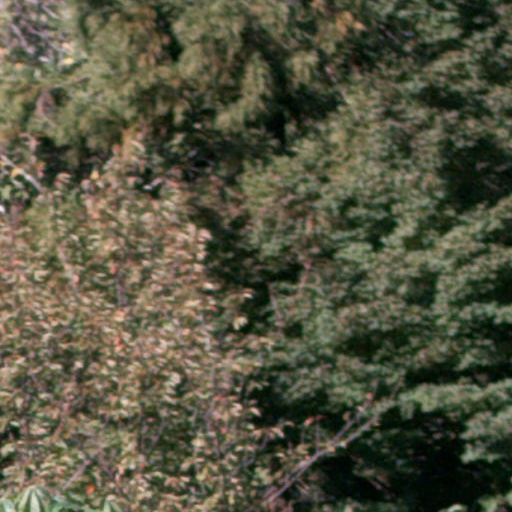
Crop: cassava